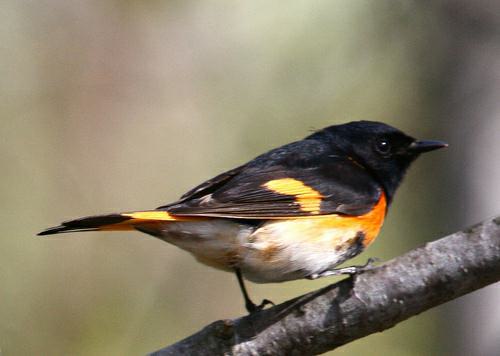
A photo of a american redstart